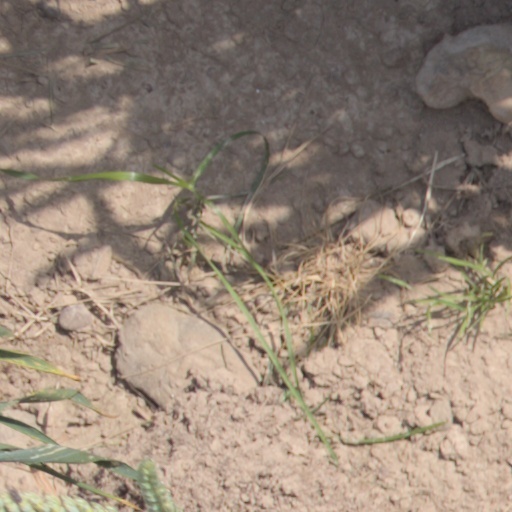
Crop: wheat